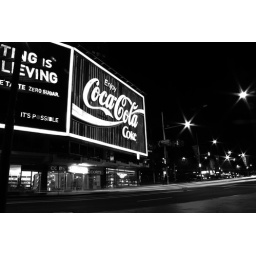
Brief = signs coca cola sign in sydney